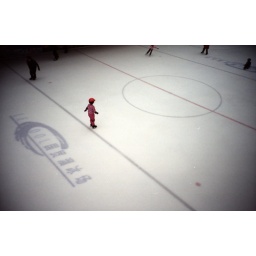
girl in red